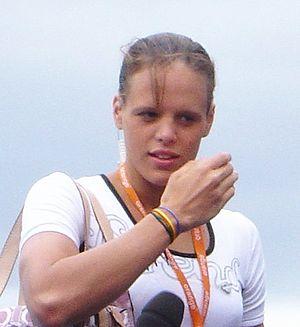
L'équipe de France olympique participe aux Jeux olympiques d'été de 2004 à Athènes. Elle y remporte trente-trois médailles : onze en or, neuf en argent et treize en bronze, se situant à la septième place des nations au tableau des médailles. Le handballeur Jackson Richardson est le porte-drapeau d'une délégation française comptant 315 sportifs.